Sky position (RA, Dec in degrees): 180.784, 30.395
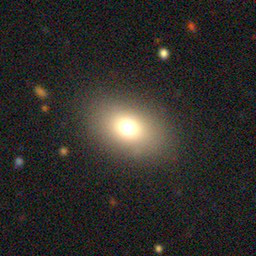
Galaxy morphology: In-between Round Smooth Galaxies